Monfero Abbey

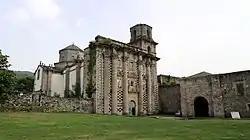
Abbey of Monfero

Monfero Abbey is a former Cistercian monastery dedicated to Mary, Mother of Jesus, in the province of A Coruña in Galicia, Spain. It is located in Monfero in Ferrolterra in the "comarca" of Eume, about 22 km to the north-east of Betanzos.